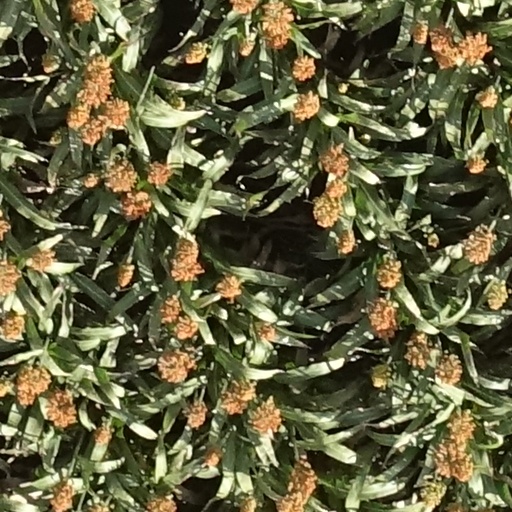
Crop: sorghum